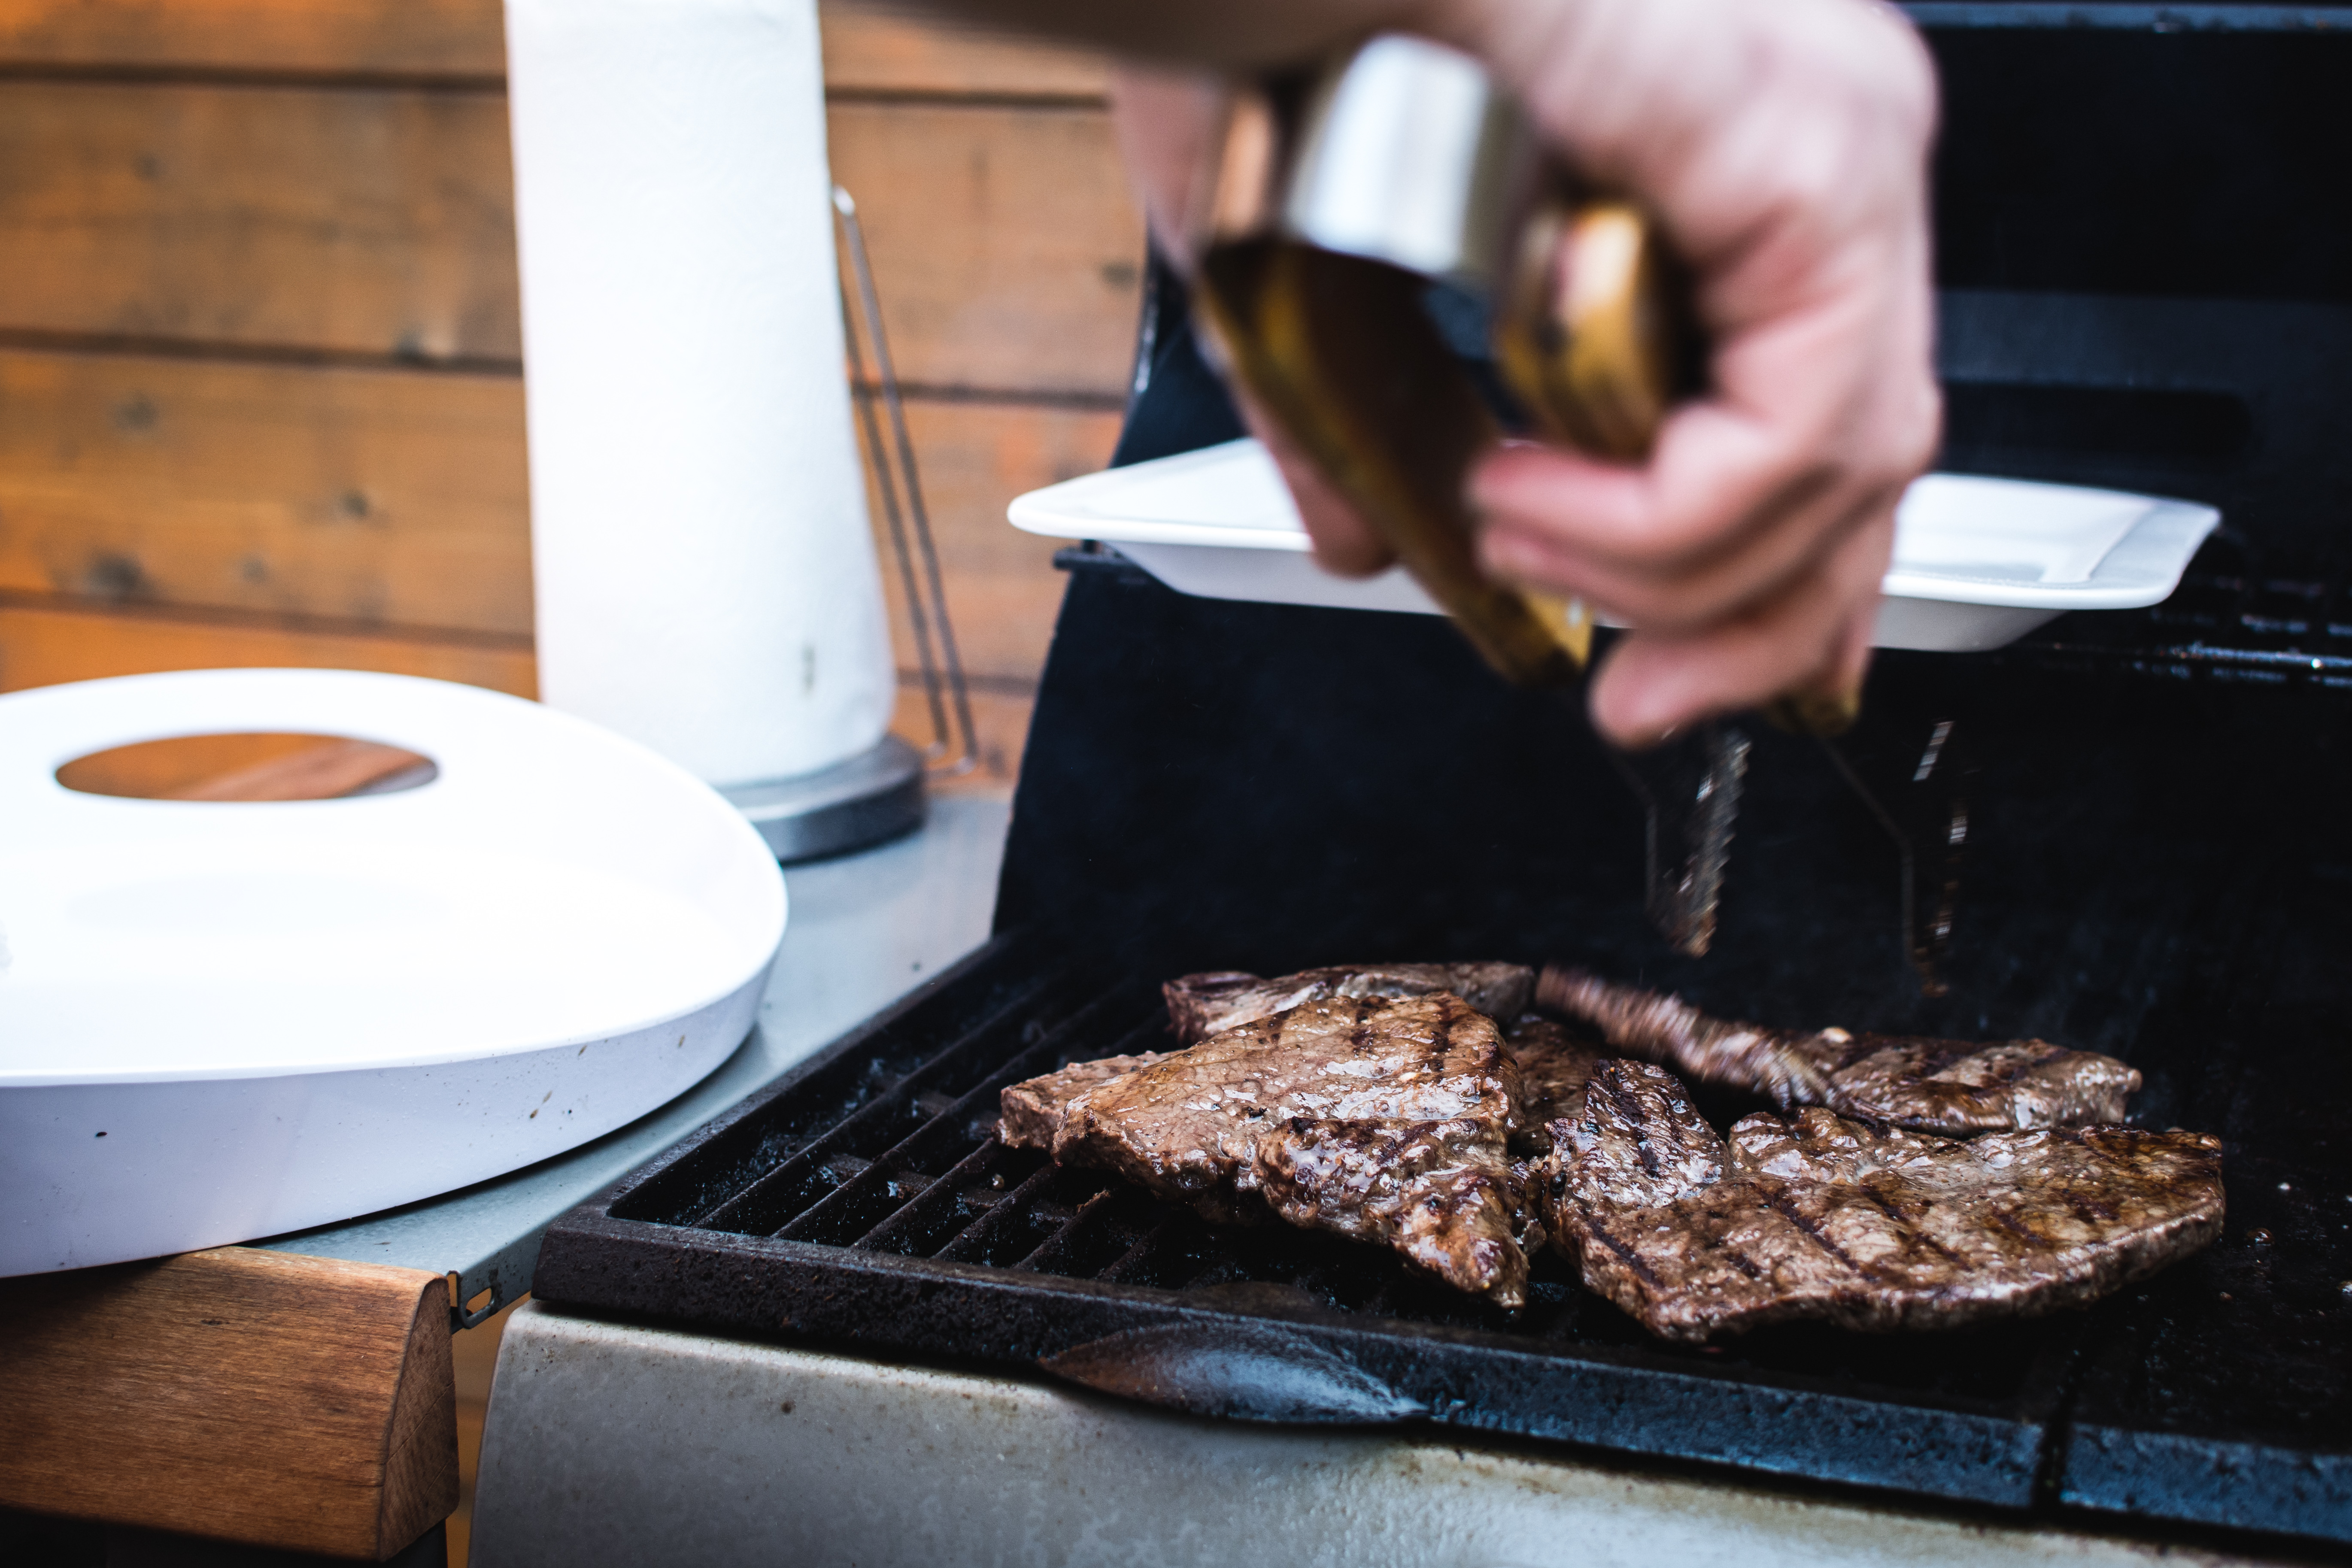
food, dish, cuisine, rib eye steak, steak, ingredient, snack, grilling, sirloin steak, cooking, brisket, dessert, flat iron steak, churrasco food, beef, baked goods